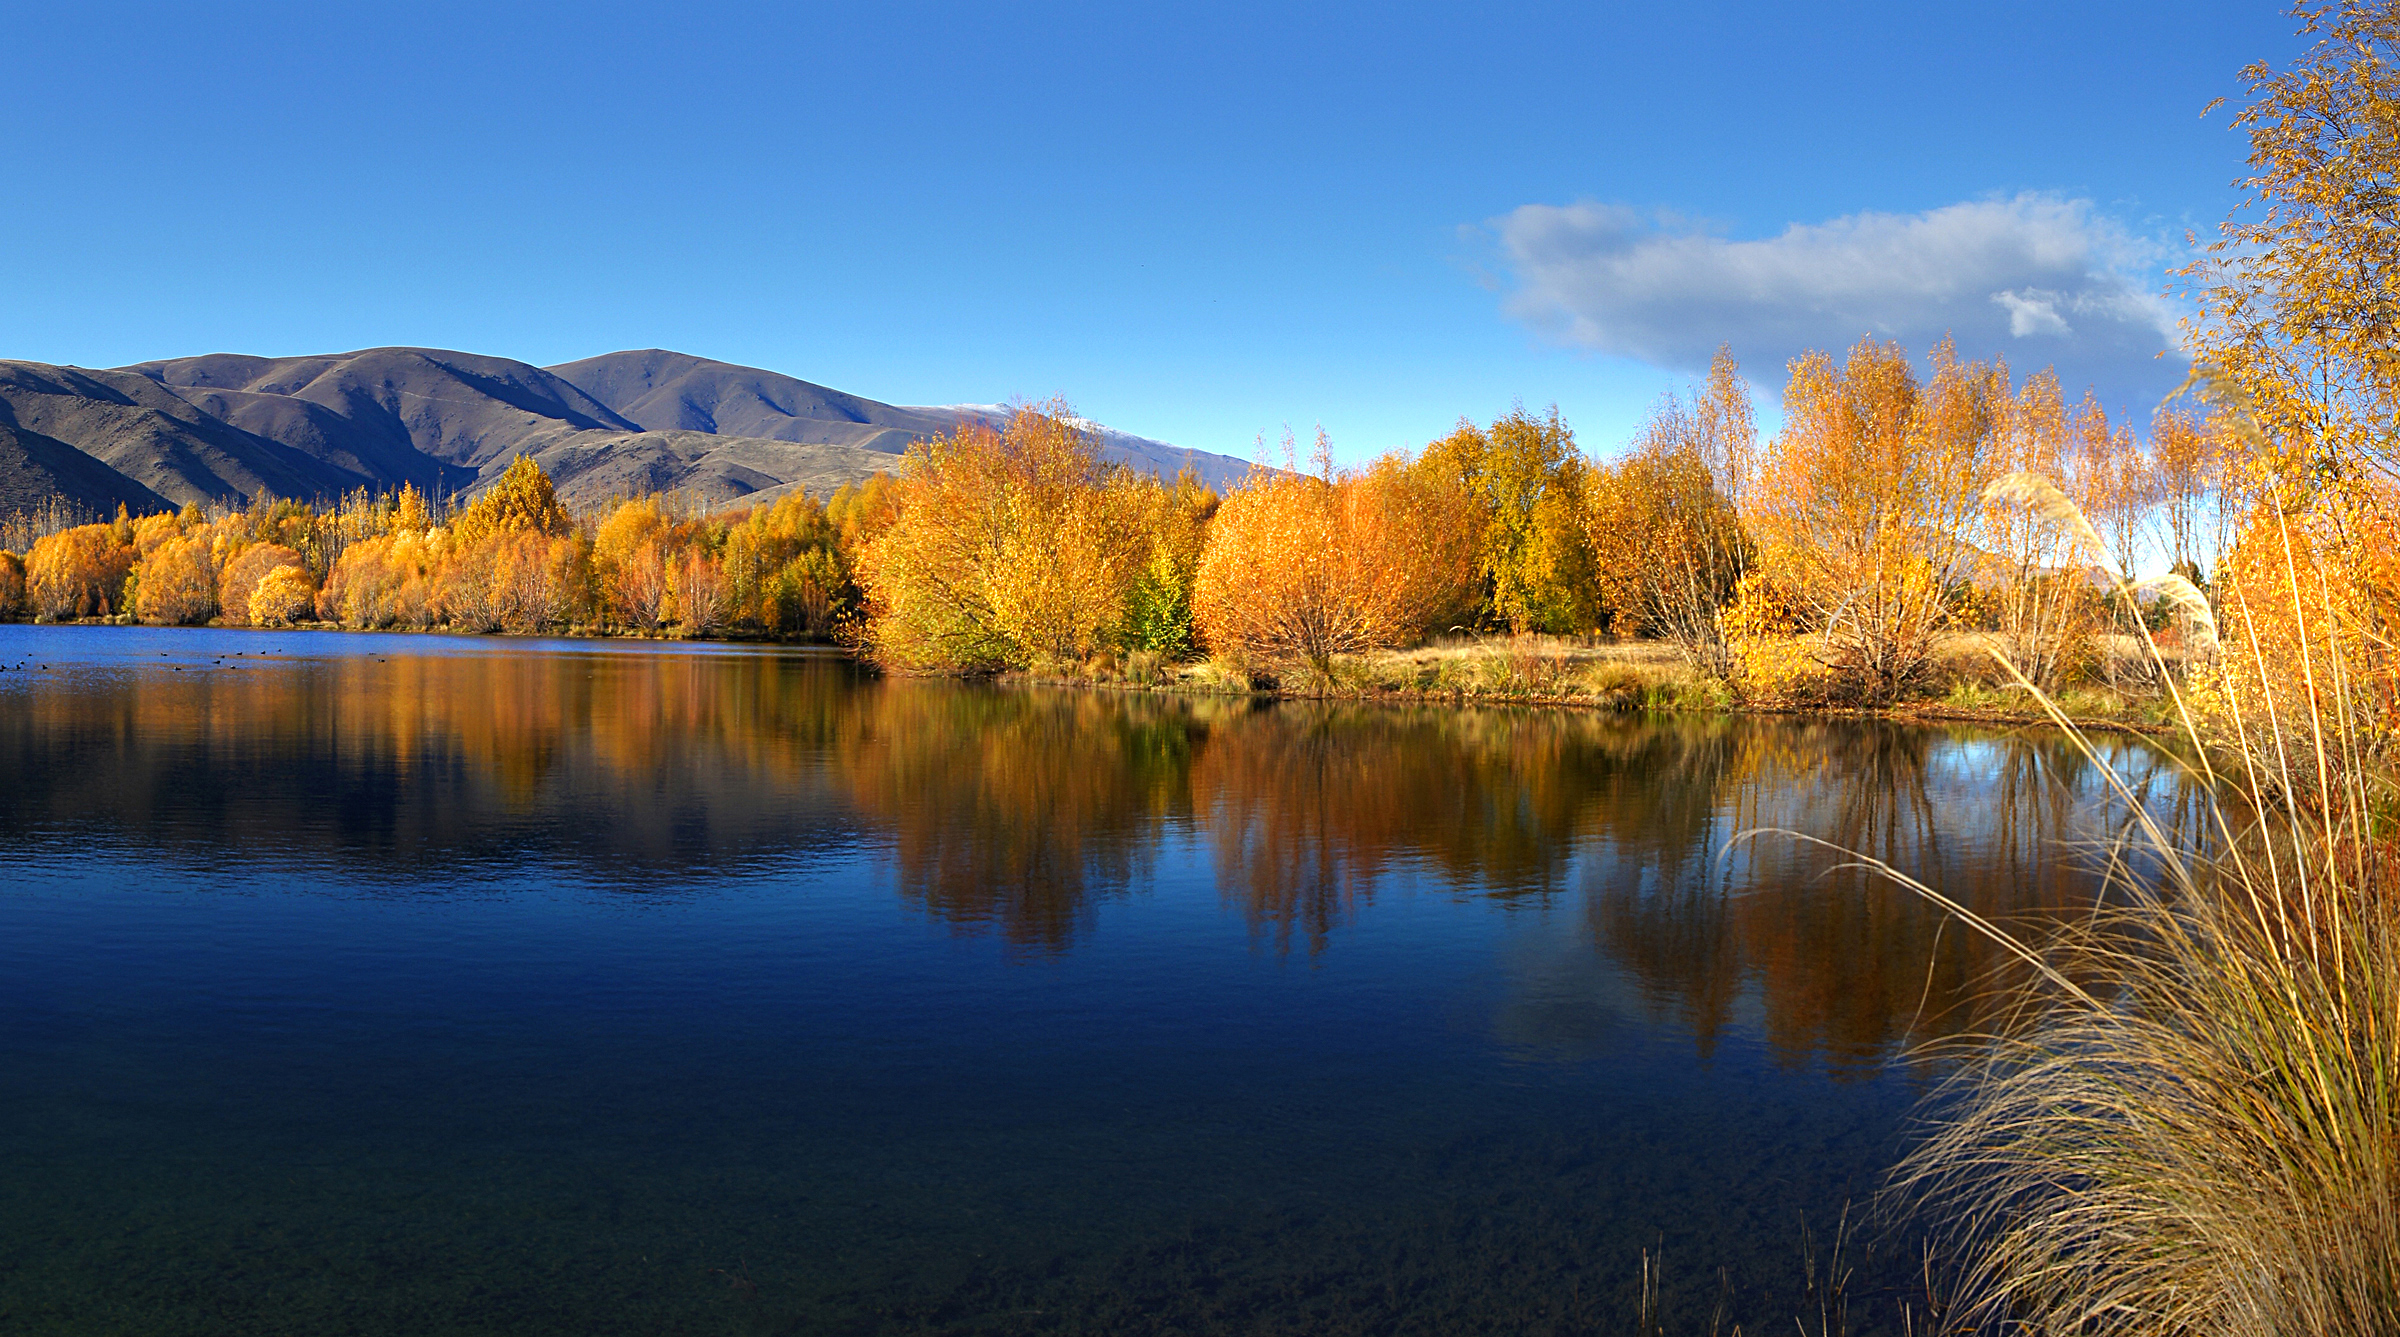
landscape, tree, water, nature, wilderness, mountain, sunrise, sunlight, morning, leaf, lake, dawn, dusk, pond, clear, evening, reflection, autumn, season, publicdomain, day, flickrelite, twizel, willows, sonydslra580, fallcolors, pwfall, wairepoarm, loch, atmospheric phenomenon